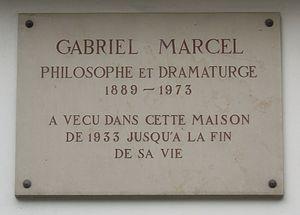
Plaque apposée au n° 21 de la rue de Tournon, Paris 6e, où vécut le philosophe et dramaturge Gabriel Marcel (1889-1973) de 1933 à sa mort en 1973.